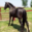
Label: horse